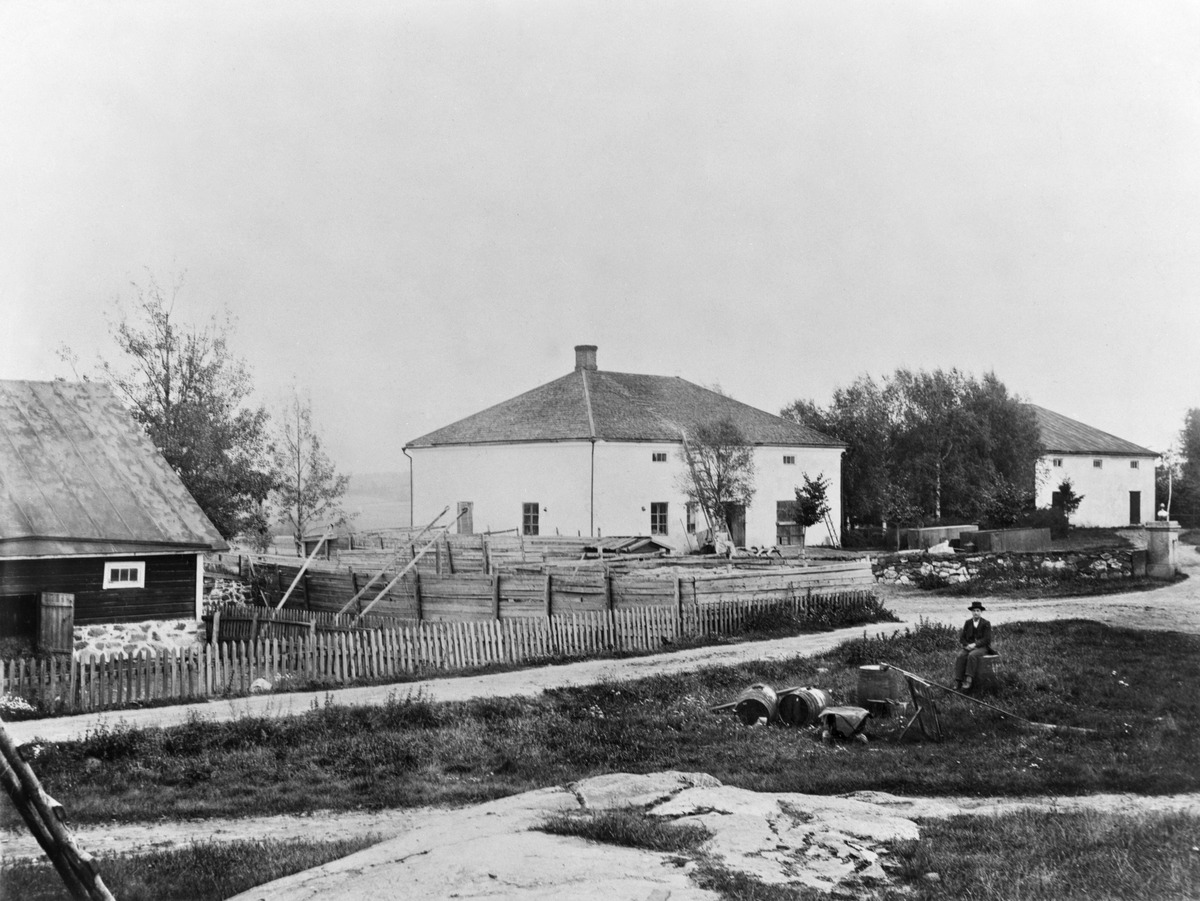
Tuomarinkylän kartano
sisällön kuvaus: Tuomarinkylän kartano. Oikealla viljamakasiini (myöhemmin kahvila), keskellä  maitokamari (myöhemmin sauna ja pesutupa). mustavalkoinen
Ajankohta: kuvausaika 1890 n
Paikka: Suomi, Uusimaa, Helsinki, Tuomarinkylä Helsinki, Tuomarinkartano Helsinki, Helsinki
Aiheet: kartanot, maatalousrakennukset, makasiinit viljamakasiinit, maitokamarit